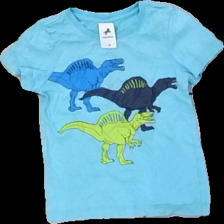
View: front
Type: T-shirt
Category: Children
Brand: Not in the list
Brand text on label: palomino
Colors: Turquoise, Green, Black
Material: 100% cott
Pattern: Logo print
Cut: Regular
Size: 98
Price range: <50
Recommended usage: Reuse